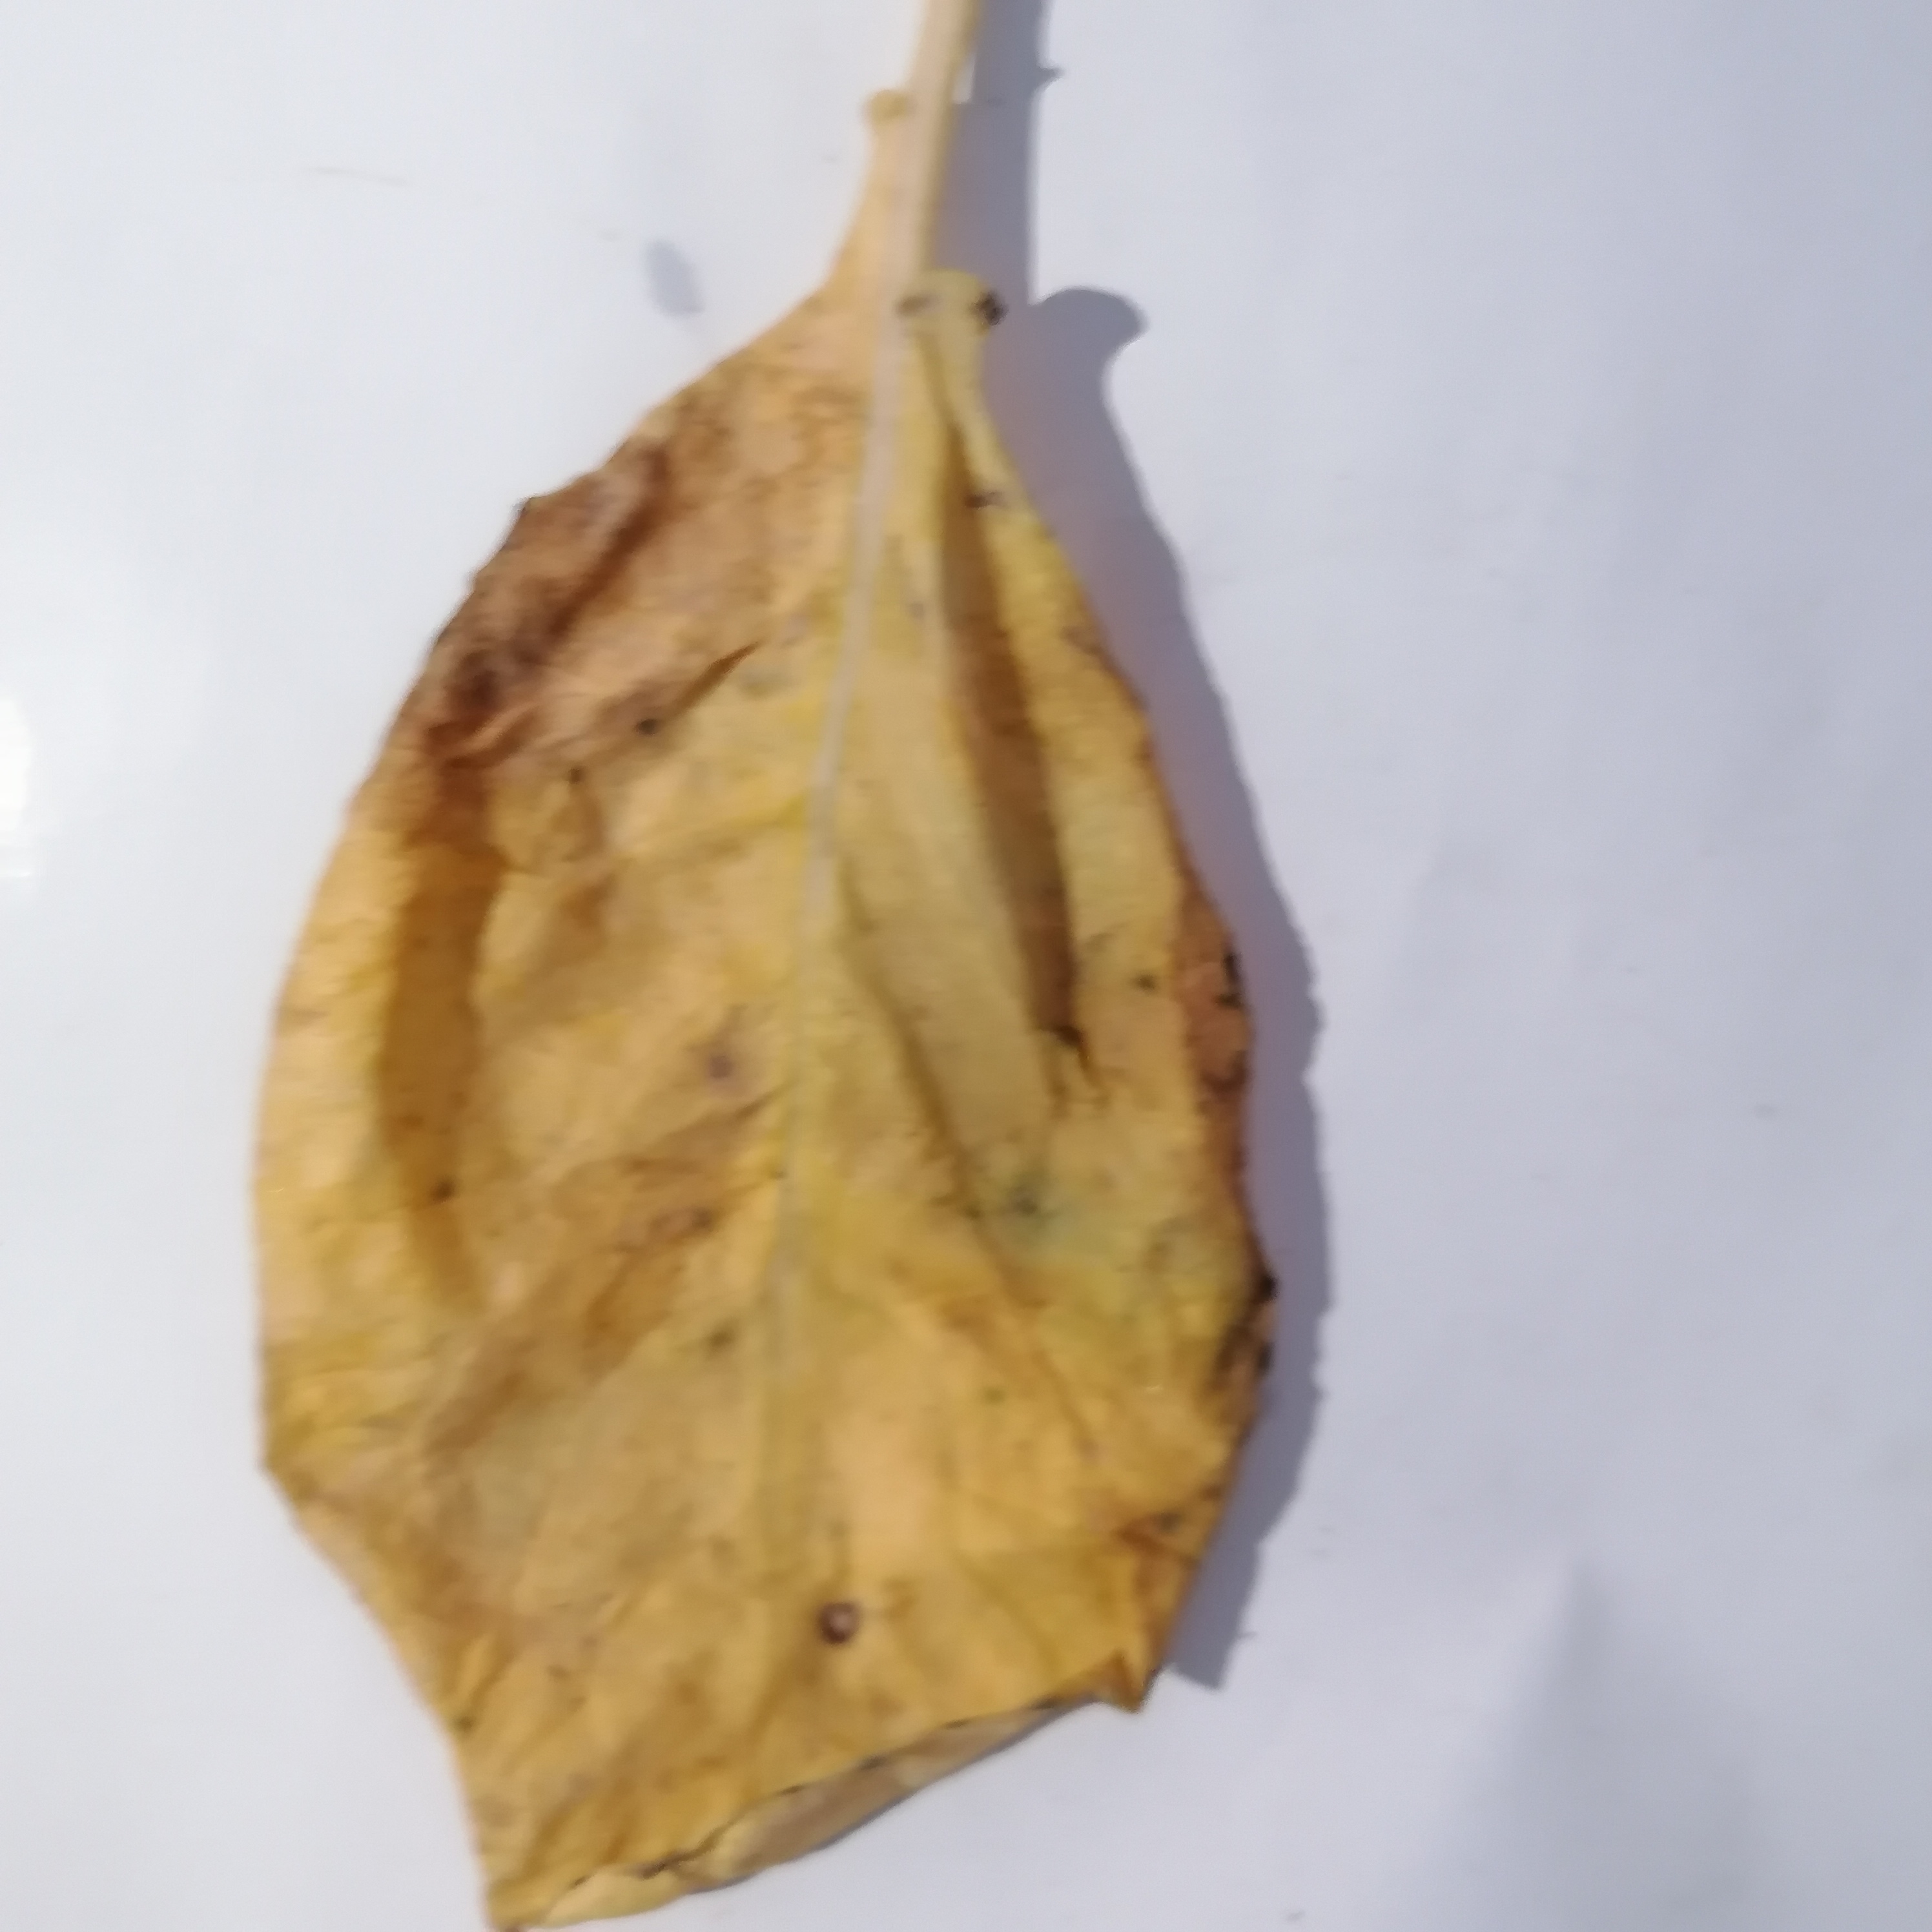
Label: Black Rot